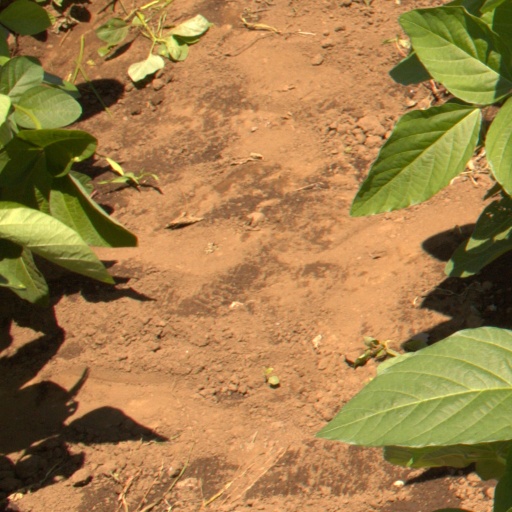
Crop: soybean